Monuments in the United States to Nazi collaborators

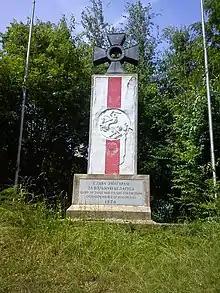

There is a monument with the words "those who fought for freedom and independence of Byelorussia" in South River, New Jersey. It is located on a hill behind the St. Euphrosynia Belarusian Orthodox Church. The monument has the seal of the Belarusian Central Council (Nazi puppet government) on it.